Church of St Mary, Nempnett Thrubwell

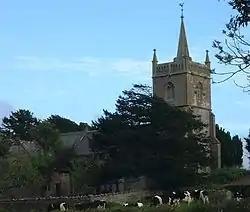

The Anglican Church of St Mary stands on Knap Hill in Nempnett Thrubwell, Somerset, England dates from the 15th century, but was built on the site of an earlier Norman church. It is a Grade II* listed building.